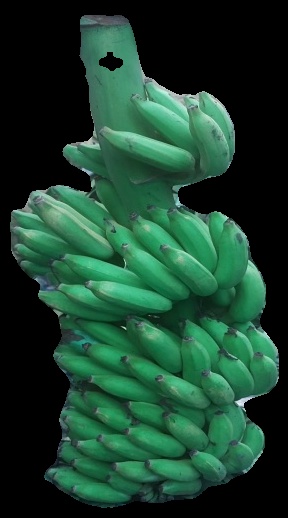
Variety: elakki-bale
Grade: grade1